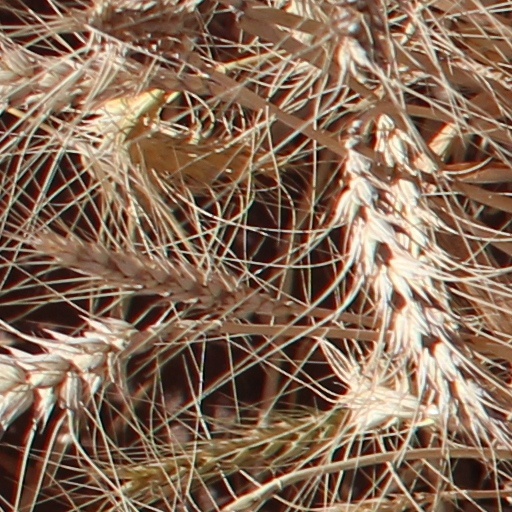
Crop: wheat